Saltsjön

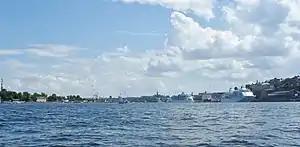
Cruiseferry ships in port at Saltsjön.

Saltsjön is a bay of the Baltic Sea that extends from Stockholm archipelago to the inner city of Stockholm. Its innermost part reaches the eastern shore of Gamla stan at Skeppsbrokajen. It is navigable for large craft and the major ferry lines to and from Stockholm pass through it. Saltsjön is connected to Lake Mälaren through Norrström, through Karl Johanslussen at Slussen, and through and Hammarbyleden.